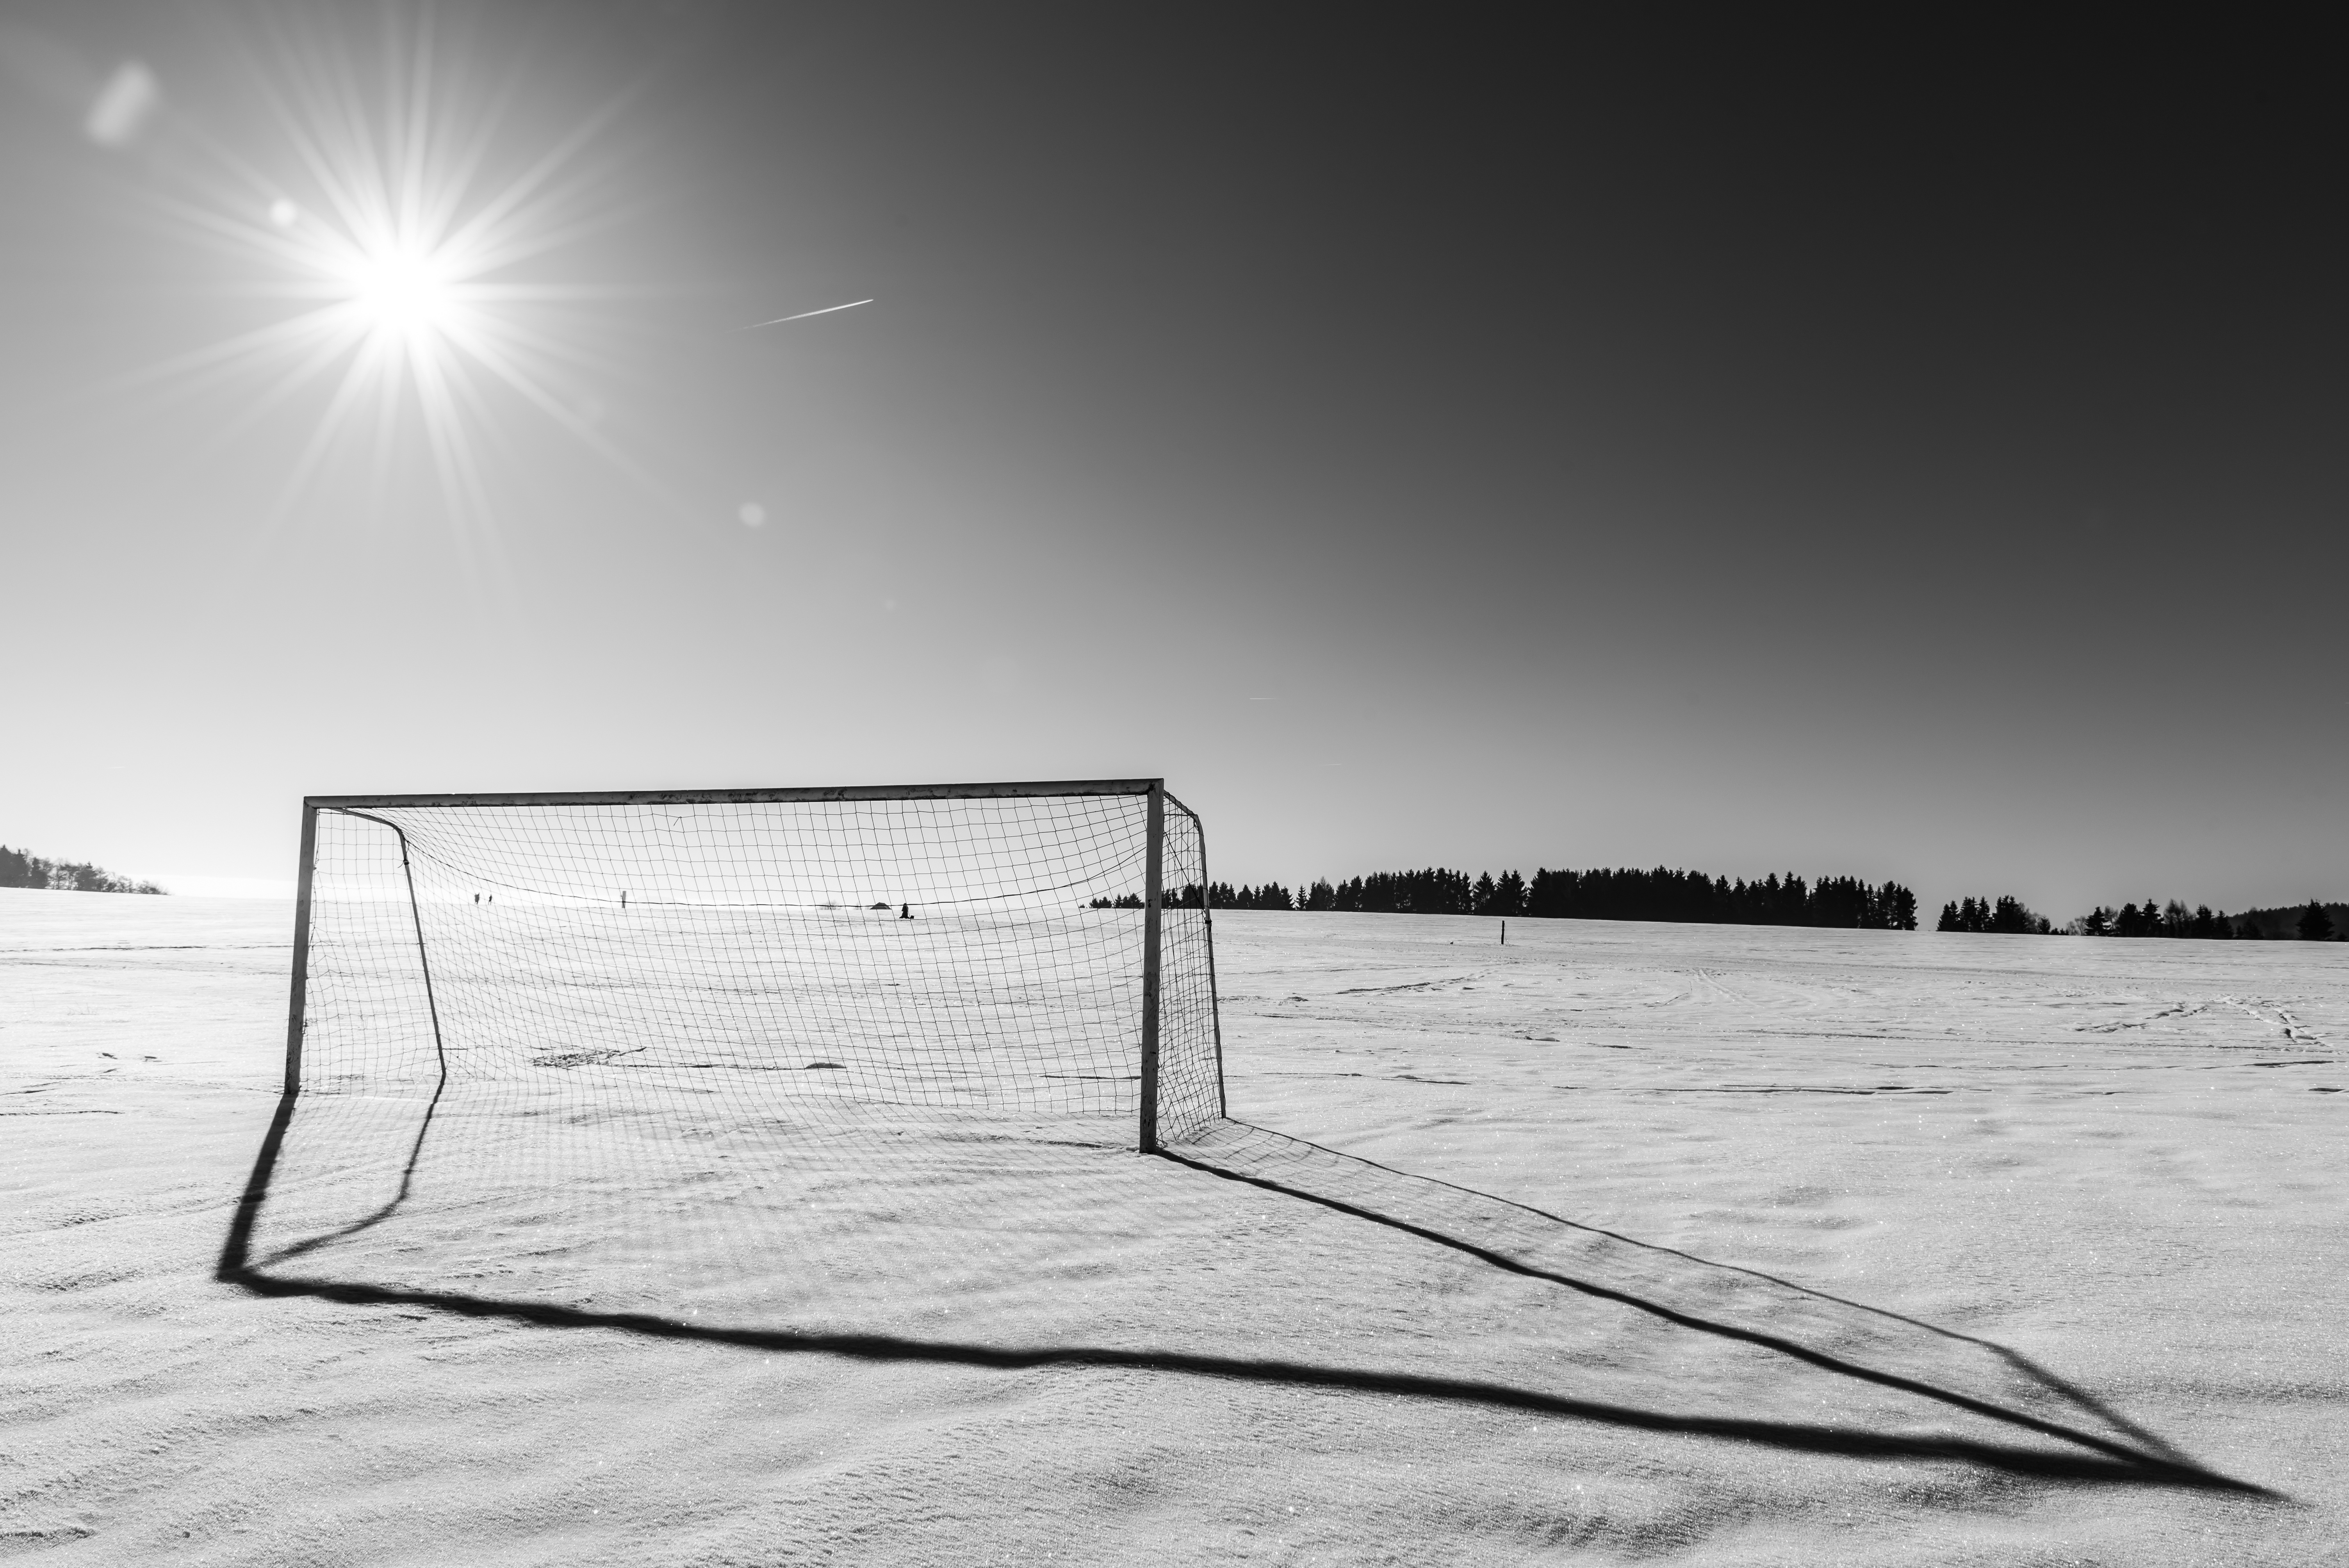
sea, horizon, snow, winter, black and white, white, wave, wind, line, monochrome, drawing, shape, monochrome photography